Riksdag

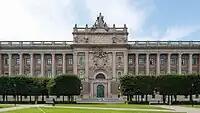
The Parliament House, seat of the Riksdag since 1905

The Riksdag (also or) is the parliament and the supreme decision-making body of the Kingdom of Sweden. Since 1971, the Riksdag has been a unicameral parliament with 349 members, elected proportionally and serving, since 1994, fixed four-year terms. The 2022 Swedish general election is the most recent general election.